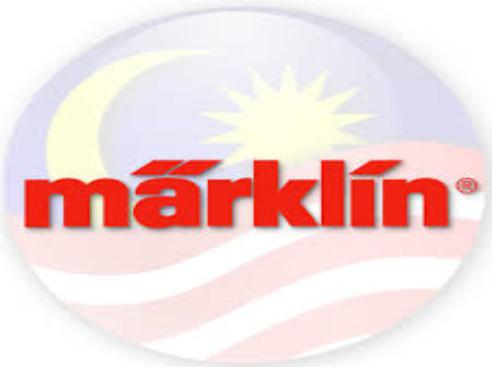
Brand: marklin
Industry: Leisure